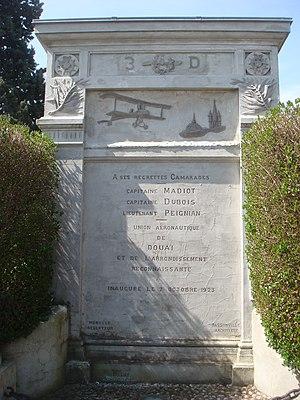
Début de l'Aviation
Louis-Gabriel Madiot était un aviateur français. Il est né à Paris le 21 mai 1867 et mort le 23 octobre 1910 au lieu-dit « L'Homme-mort » à Brebières aux commandes d'un aéroplane militaire Breguet.